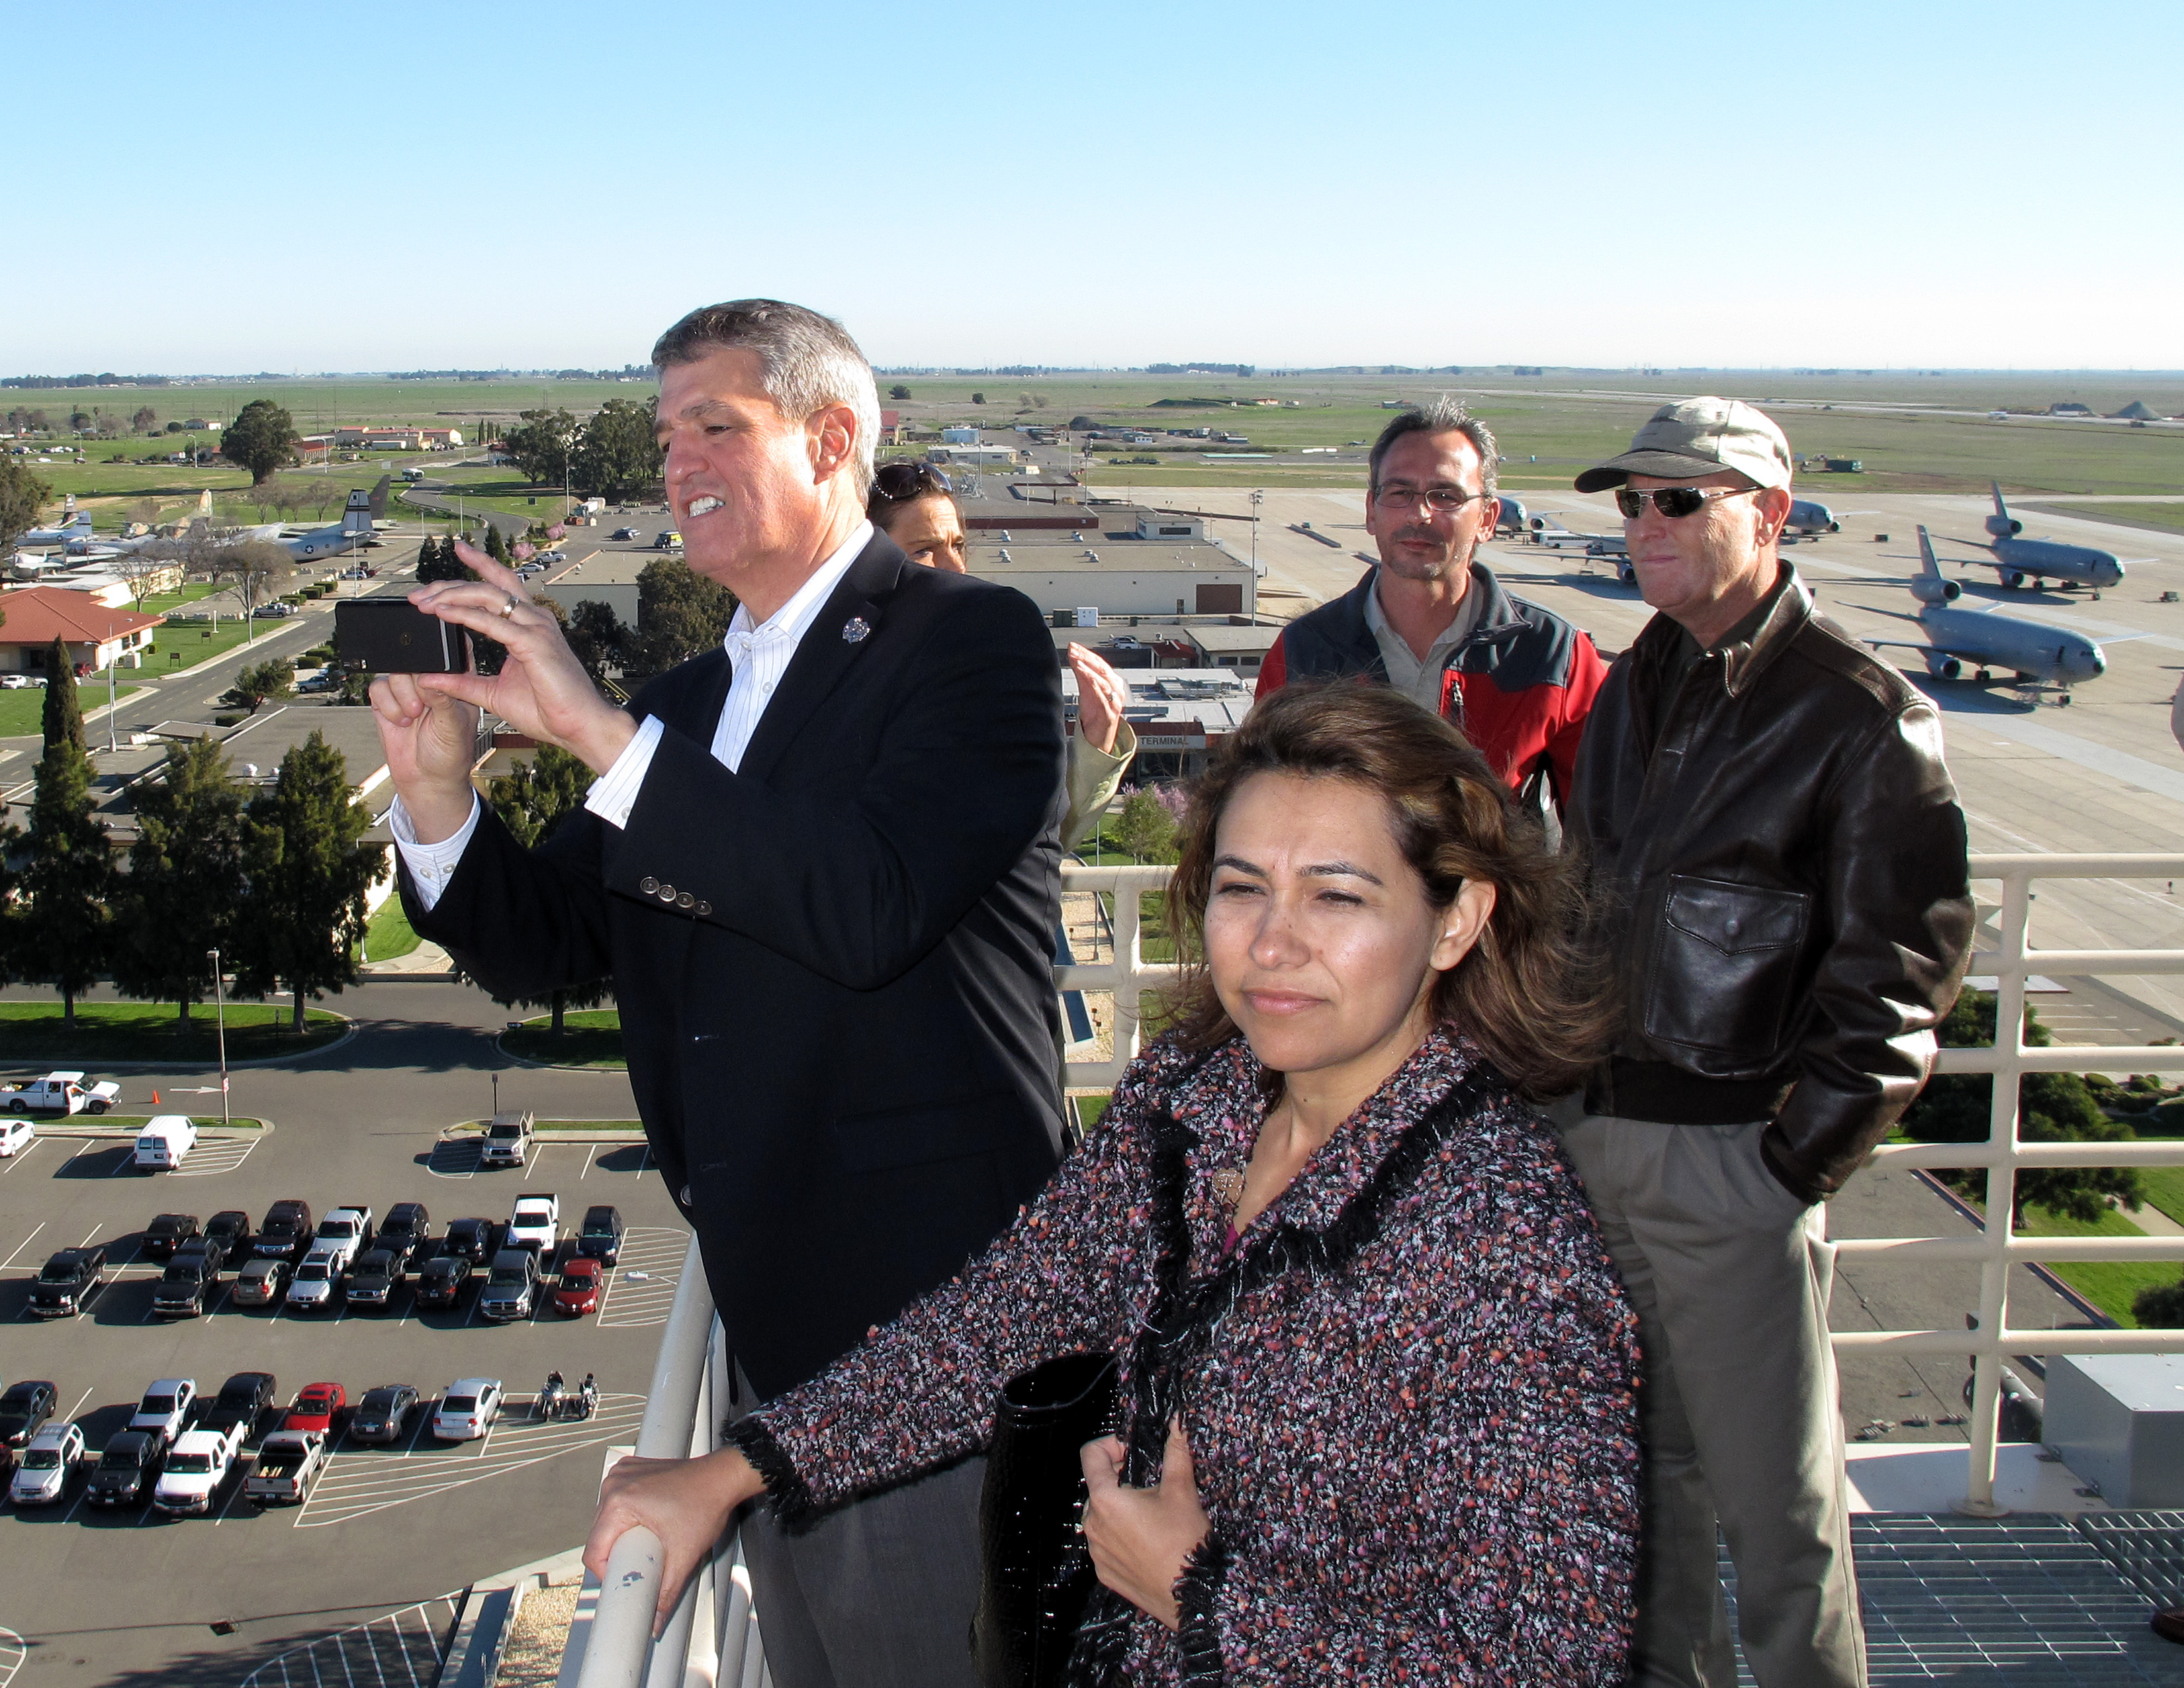
people, airforce, vehicle, tourism, team, controltower, travisafb, travis, kc10, tours